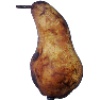
Label: Pear Abate 1